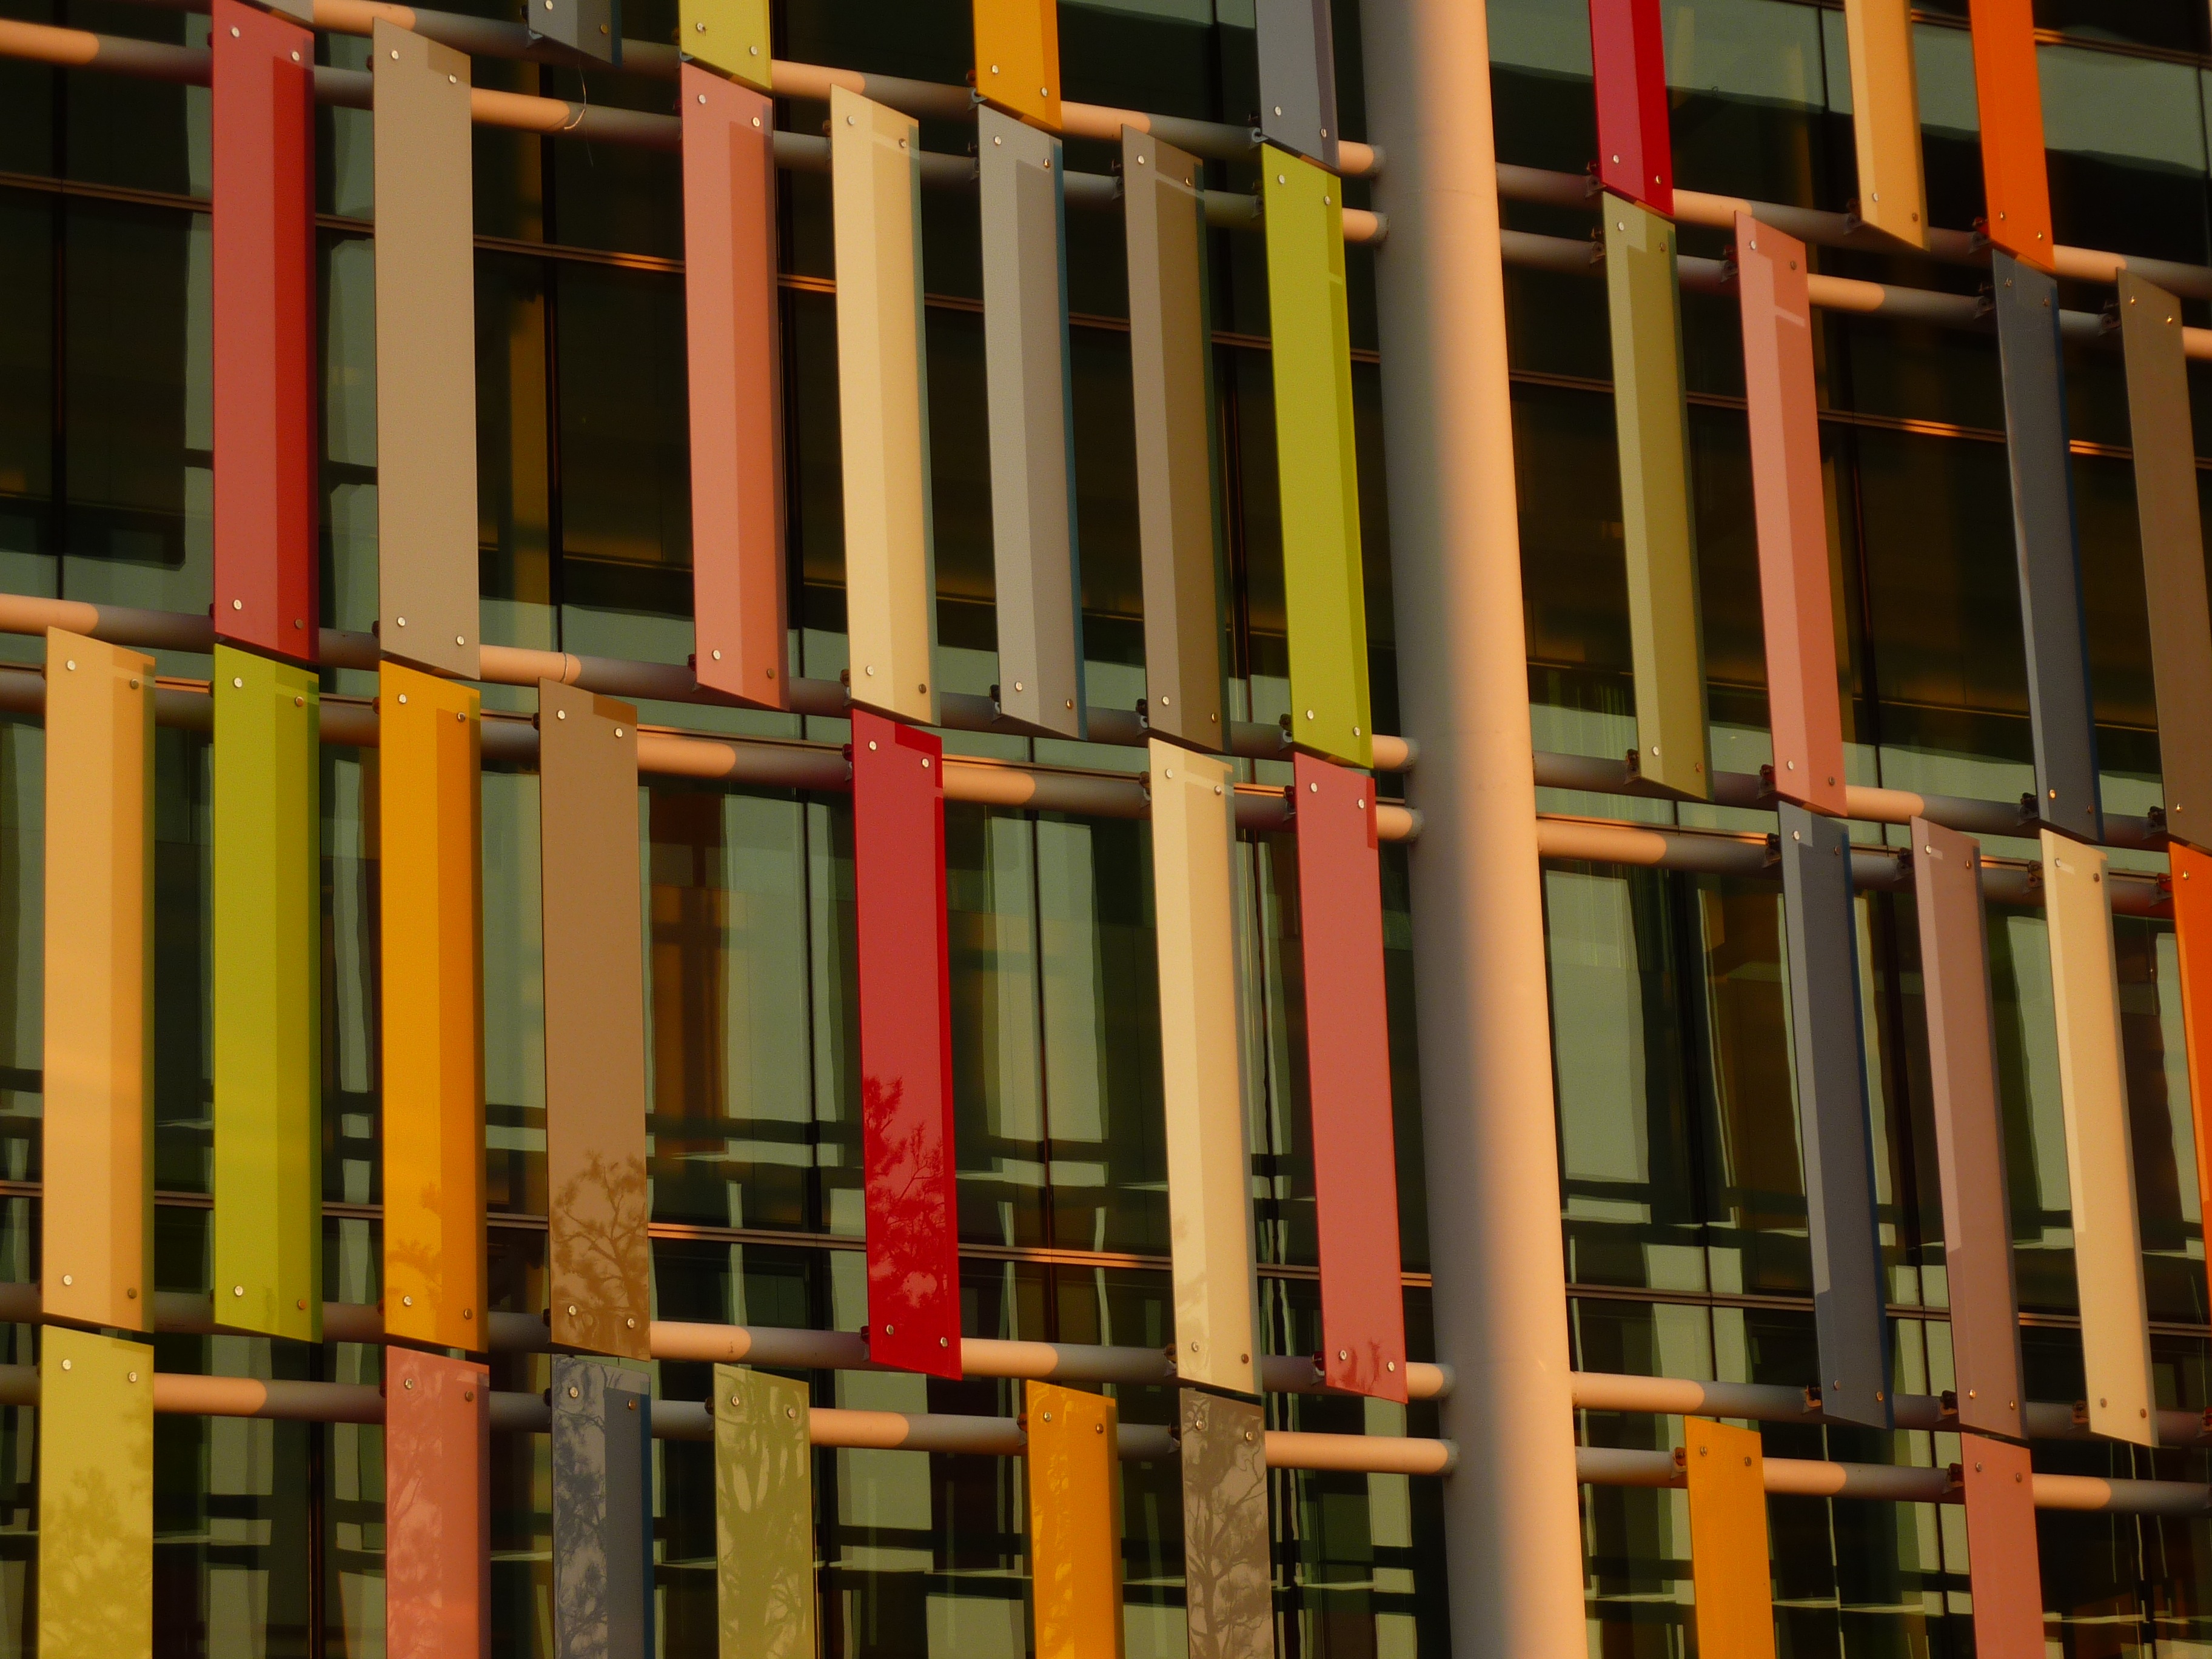
architecture, structure, wood, building, construction, line, facade, modern, colors, library, rhythm, urban area